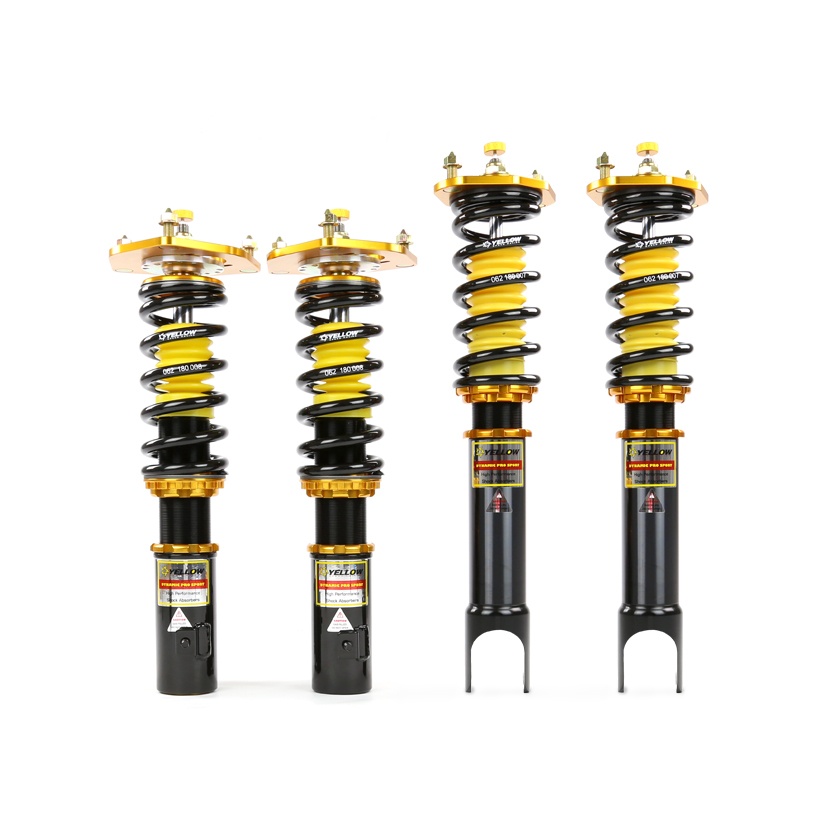
YELLOW SPEED RACING YSR DYNAMIC PRO SPORT COILOVERS AUDI RS5 QUATTRO 8T 10-15
AUDI RS5 QUATTRO 8T 2010-2015
Brand: S6Motorsport
Category: Vehicles & Parts > Vehicle Parts & Accessories > Motor Vehicle Parts > Motor Vehicle Suspension Parts